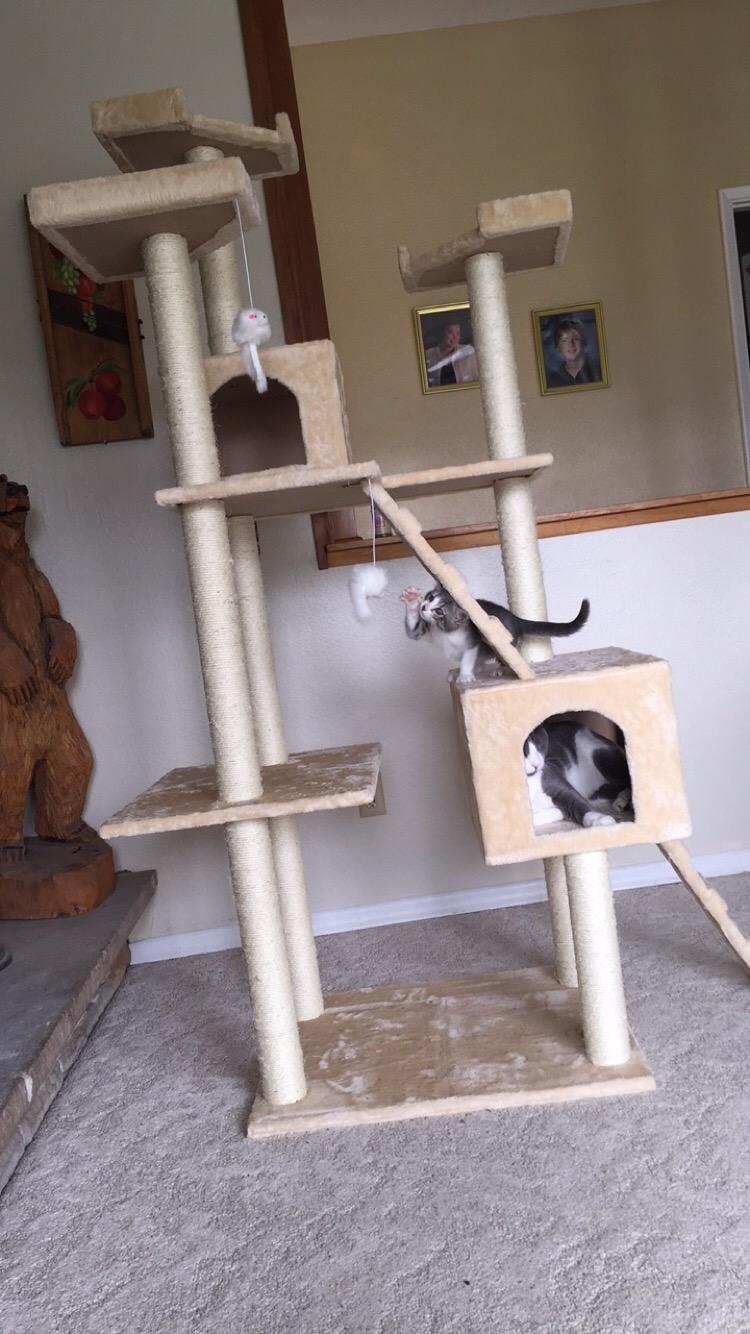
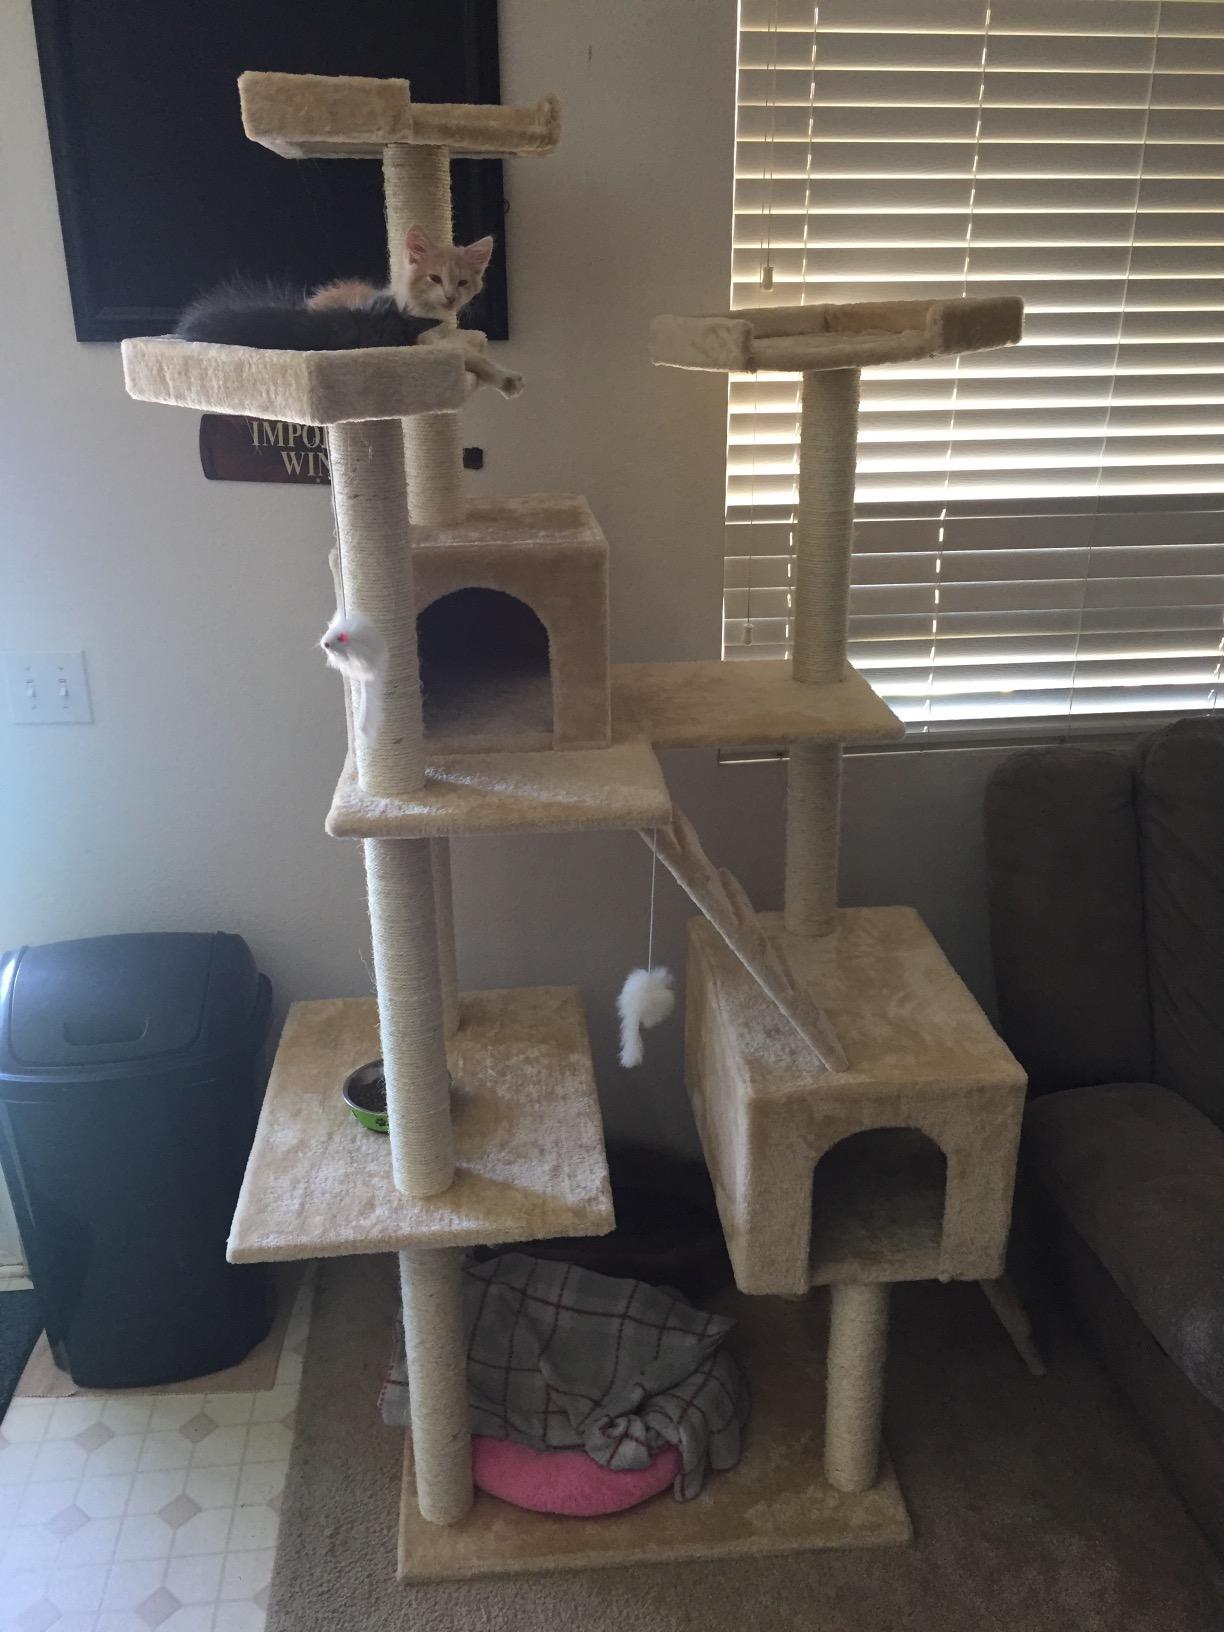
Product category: items_cat tree
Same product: yes